Energy in the United States

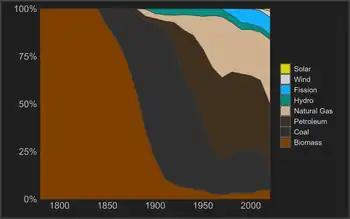
The percentage of energy use by source

Energy figures are measured in BTU, with 1 BTU equal to 1.055 kJ and 1 quadrillion BTU (1 quad) equal to 1.055 EJ. Because BTU is a unit of heat, sources that generate electricity directly are multiplied by a conversion factor to equate them with sources that use a heat engine.